Augustin Lesage

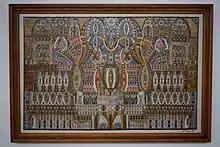
Painting at LaM

Augustin Lesage (August 9, 1876 – February 21, 1954) was a French coal miner who became a painter and artist through the help of what he considered to be spirit voices. His style utilizes patterns and symmetry on a large scale, often accompanied by bright, vibrant colors. He was untrained and is considered an outsider artist, part of "Art Brut".